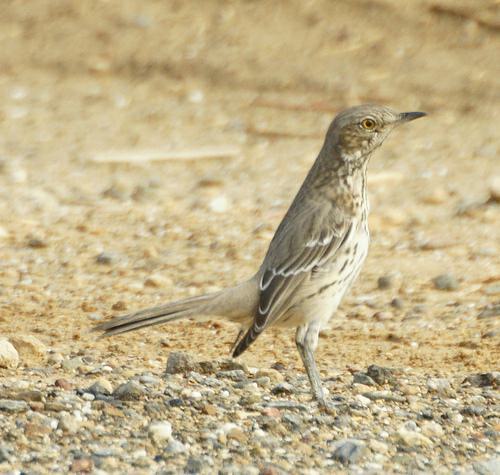
A photo of a sage thrasher